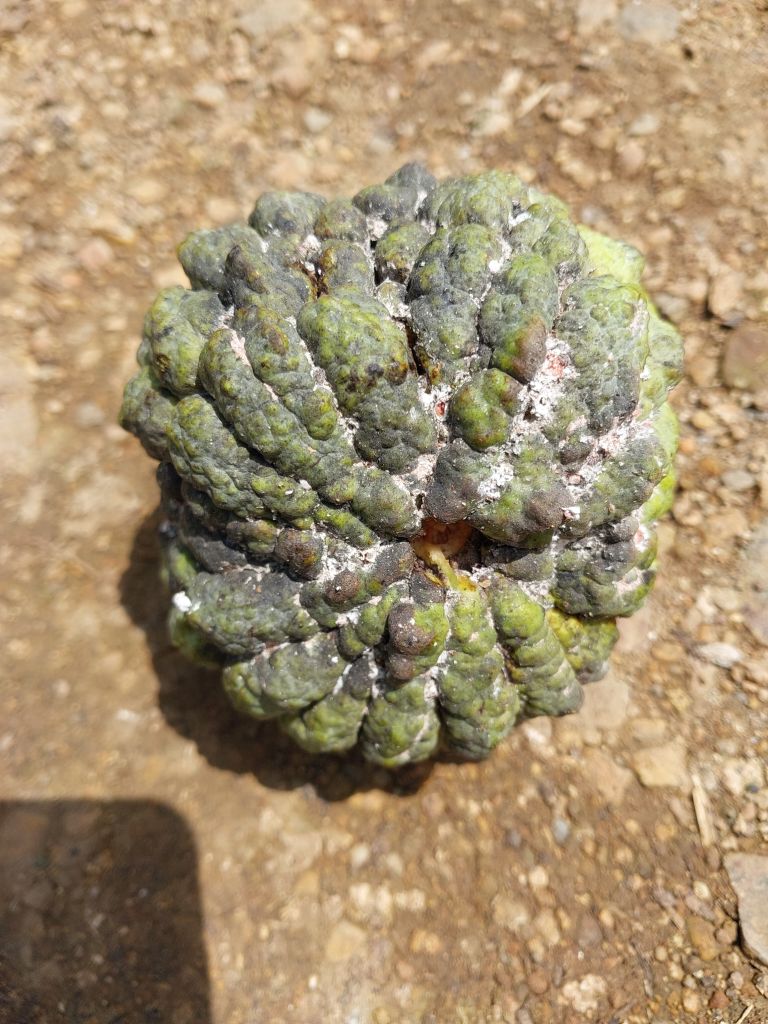
Disease label: Blank Canker